Kabylia

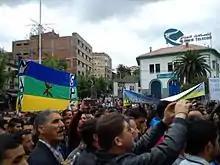
Demonstration by Kabyles in 2014

In April 1980, following the banning of a conference by writer Mouloud Mammeri on traditional Kabyle poetry, riots and strikes broke out in Tizi Ouzou, followed by several months of demonstrations on university campuses in Kabylia and Algiers, known as the Berber Spring, demanding the officialisation and recognition of the Tamazight language. These resulted in the extrajudicial imprisonment of thousands of Kabylie intellectuals, along with other clashes in Tizi-Ouzou and Algiers in 1984 and 1985. With the opening up and establishment of the multi-party system in 1989, the RCD (Rally for Culture and Democracy) party was created by Saïd Sadi, at the same time as identity politics and the cultural awakening of the Kabylians were intensifying in reaction to the increasingly hard-line Arabization. In the midst of the civil war, there was an act of massive civil disobedience beginning in September 1994 and lasting the entire school year until mid 1995 where the ten-million strong population of Kabylia conducted a total school boycott, known as the "schoolbag strike". In June and July 1998 the region flared up again after the assassination of protest singer and political activist Lounès Matoub at the same time that a law requiring the use of Arabic in all fields of education entered into force, further worsening tensions.